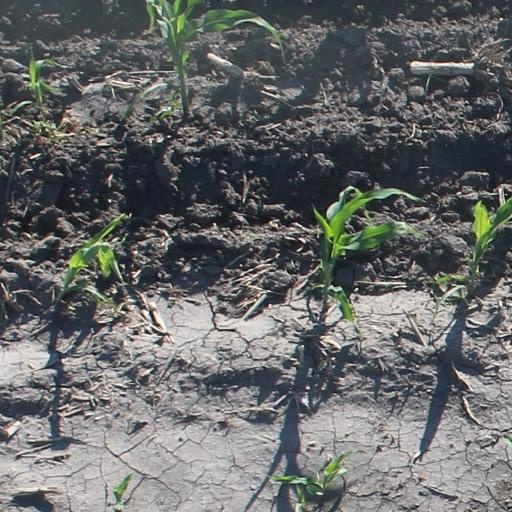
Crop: maize; corn